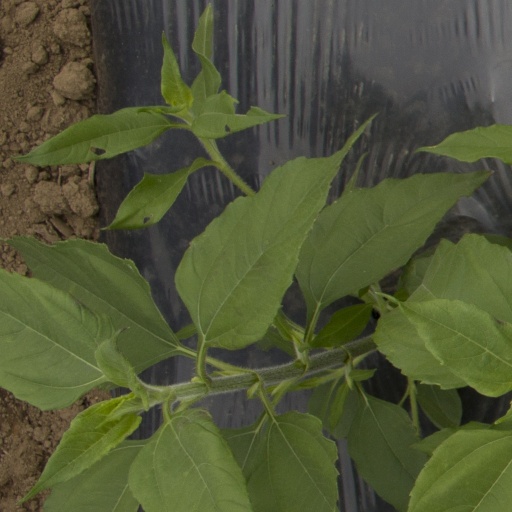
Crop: Jerusalem artichoke